Tony Dorsett

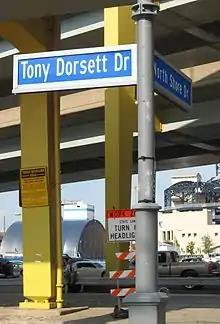
Tony Dorsett Drive near Acrisure Stadium in Pittsburgh's North Shore neighborhood

Dorsett rushed for 12,739 yards and 77 touchdowns in his 12-year career. Dorsett also had 13 receiving scores and even a fumble recovery for a touchdown. On January 3, 1983, during a Monday Night Football game in Minnesota, Dorsett broke a 99-yard touchdown run against the Vikings, which is the longest run from scrimmage in NFL history (Derrick Henry of the Tennessee Titans would tie this record in 2018). Dorsett broke the previous record of 97 yards, set by Andy Uram in 1939 and Bob Gage in 1949. The Cowboys only had 10 men on the field at the time, as fullback Ron Springs was unaware of the play being called. Despite the feat, the Cowboys lost the game 31–27.